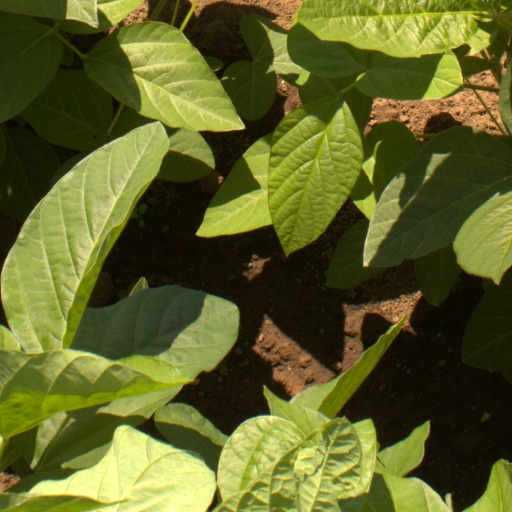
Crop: soybean